Meir Porush

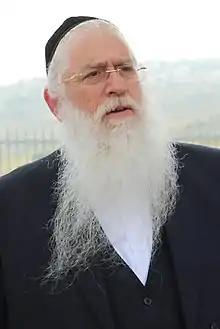
Porush in 2014

Meir Porush (born 11 June 1955) is an Israeli politician who has served as a member of the Knesset for the Haredi Agudat Yisrael faction of United Torah Judaism in several spells since 1996. He served as the Deputy Minister of Education and the Minister of Jerusalem Affairs and Jewish Tradition.